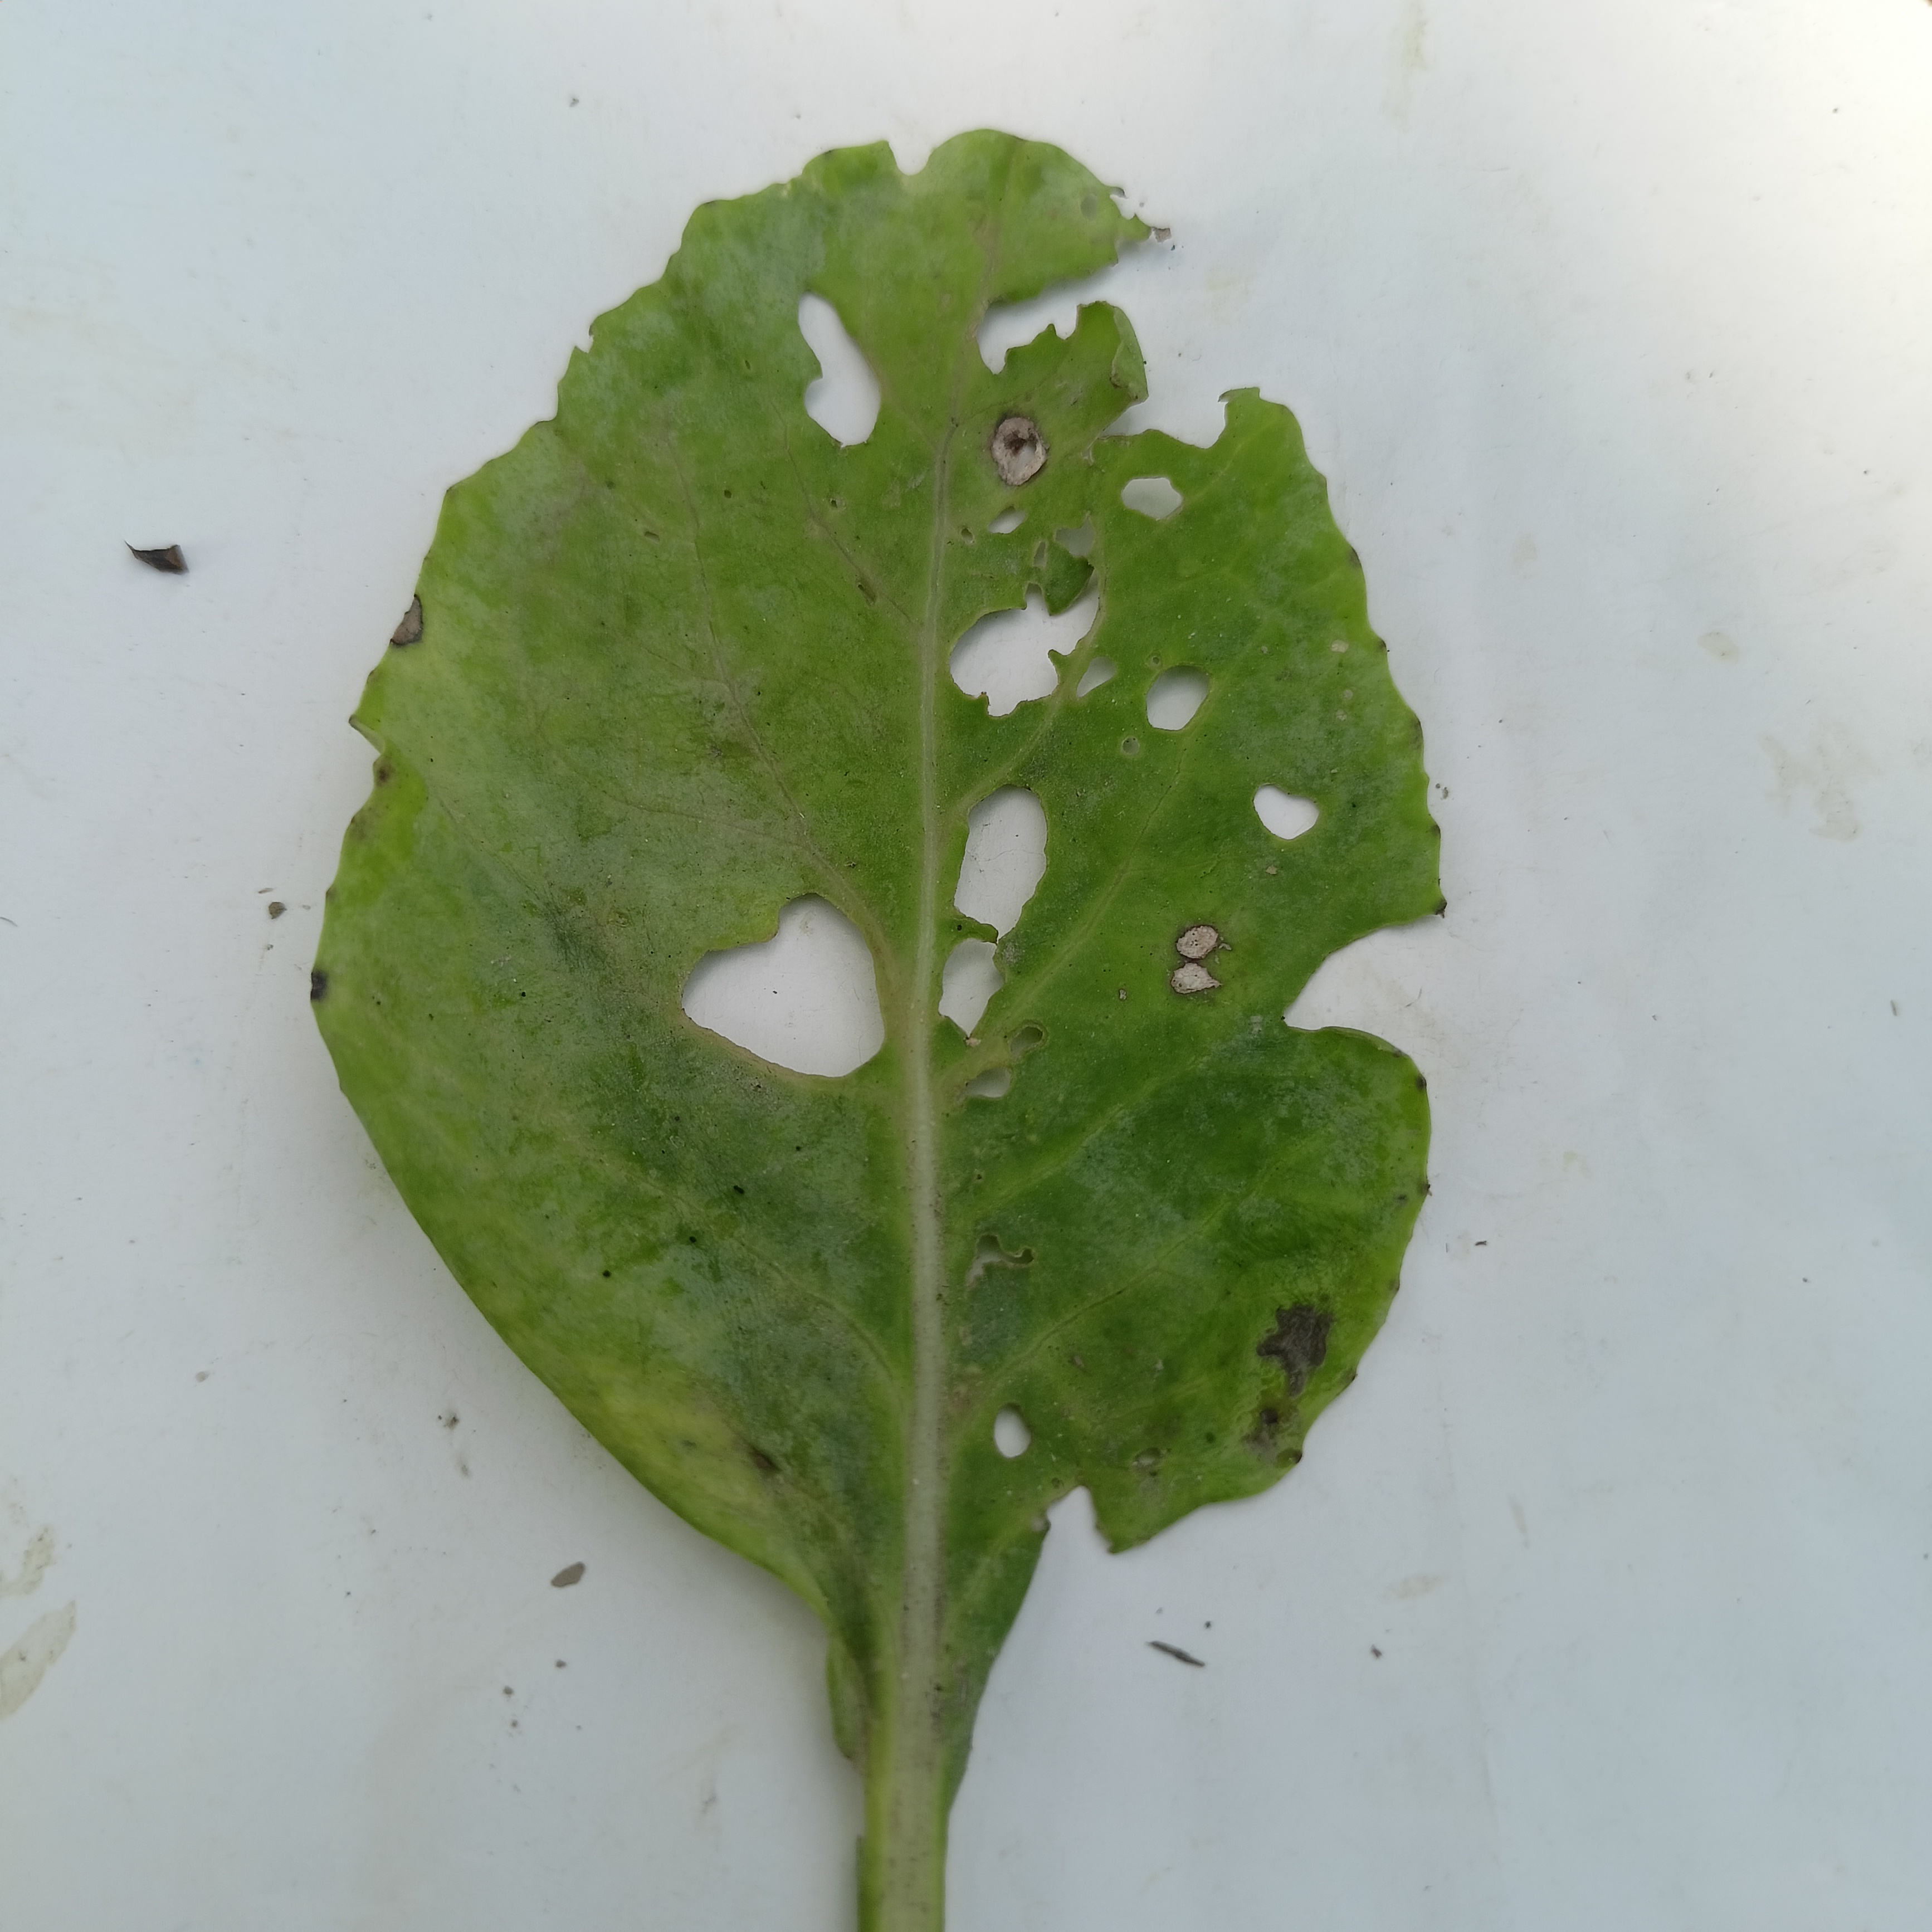
Label: Insect Hole